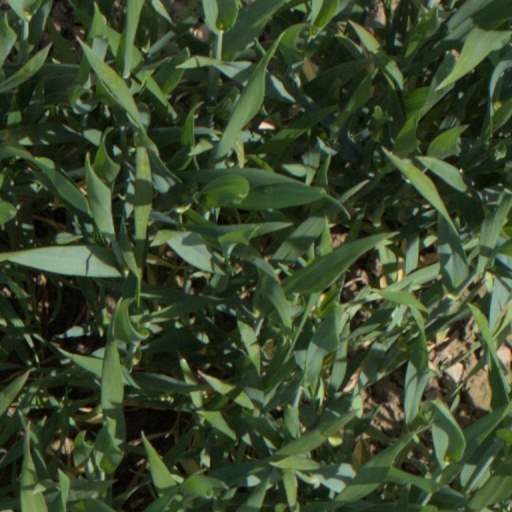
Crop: wheat